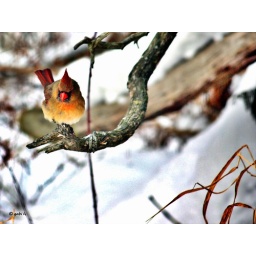
A female cardinal in the yard.